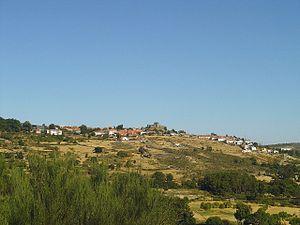
Trancoso est une municipalité du Portugal, située dans le district de Guarda et la région Centre.